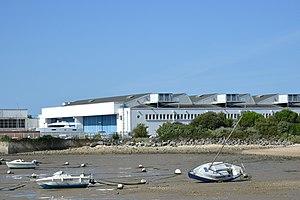
L’usine de l’ancienne Société de Construction Aéronavale (SCAN) située au Port-Neuf (dans l’anse du quartier de Port-Neuf) à La Rochelle. Vue générale de l’usine. La Rochelle, Charente-Maritime, France.
La Société de Construction AéroNavale était un constructeur français d'hydravions, basé dans le quartier de Port-Neuf à La Rochelle en Charente-Maritime. La société est fondée par Léon Douzille et assistée par de l'ingénieur aéronautique, Bernard Deveze.